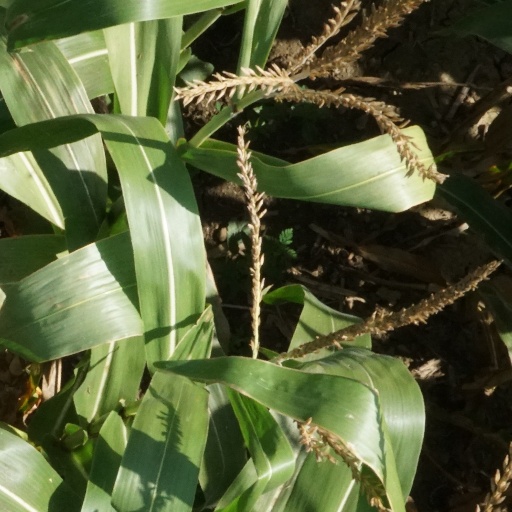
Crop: maize; corn